History of Malaysia

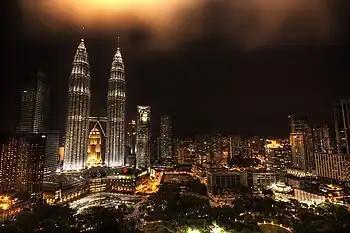
A view of Petronas Twin Towers and the surrounding central business district in Kuala Lumpur

The Cobbold Commission approved a merger with North Borneo and Sarawak; however, it was found that a substantial number of Bruneians opposed the merger. North Borneo drew up a list of points, referred to as the 20-point agreement, proposing terms for its inclusion in the new federation. Sarawak prepared a similar memorandum, known as the 18-point agreement. Some of the points in these agreements were incorporated into the eventual constitution; some were instead accepted orally. These memoranda are often cited by those who believe that Sarawak's and North Borneo's rights have eroded over time. A referendum was conducted in Singapore to gauge opinion, and 70% supported the merger with substantial autonomy granted to the state government. The Sultanate of Brunei withdrew from the planned merger due to opposition from segments of its population, as well as arguments over the payment of oil royalties and the status of the sultan in the planned merger. Additionally, the Parti Rakyat Brunei staged an armed revolt, which, though suppressed, was viewed as potentially destabilising to the new nation.